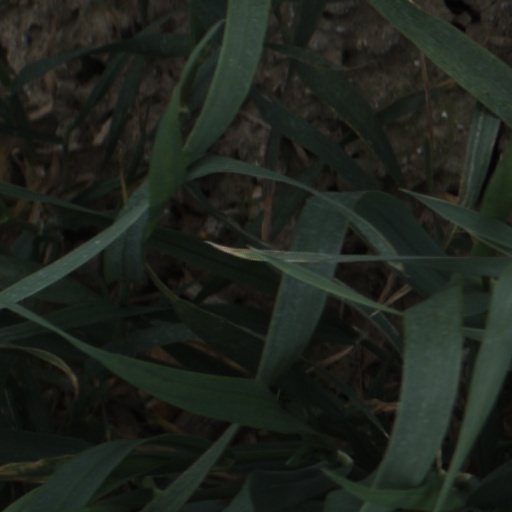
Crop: wheat